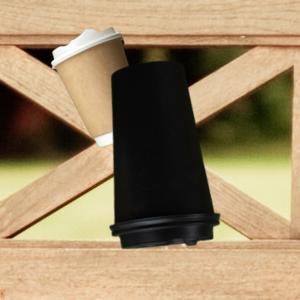
Label: cups